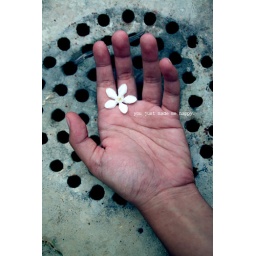
Old hand pic. shot in our backyard(notice the cute backyard flower and thecold backyard drain)